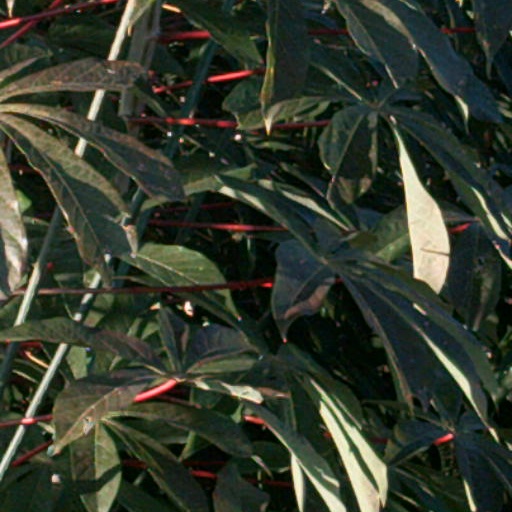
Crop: cassava